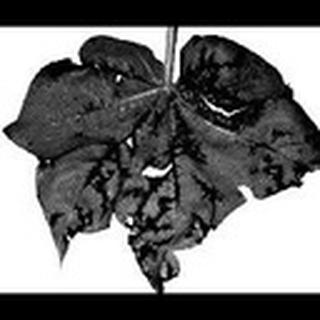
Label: cotton_bacterial_blight